Berezwecz-Taklinovo Death Road

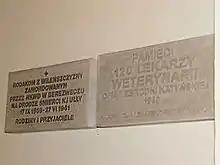
Holy Cross Church in Warsaw. On the left, a plaque commemorating the murdered prisoners from Berezwecz

The number of victims of the "death road" remains difficult to determine. In his report on the evacuation of NKVD prisons of the Byelorussian SSR, prepared on September 3, 1941, the deputy head of the NKVD Byelorussian SSR's prison administration, lieutenant of state security Opalev, stated that "up to 600 people" were shot. "The List of departures and movements of transports from NKVD prisons of the Byelorussian SSR", as well as the report of military prosecutor Glinka indicate that during the evacuation the guards killed 714 prisoners. Polish prisoner Paweł Kożuch, who survived hidden under the bodies of other victims, claimed that he heard NKVD men count the bodies and come to 1773.